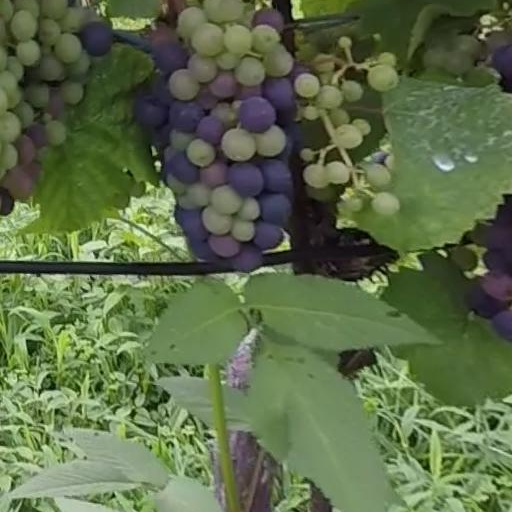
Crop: grape